Kesineni Nani

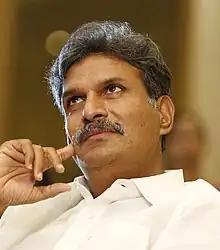
Nani in 2015

Kesineni Srinivas, commonly known as Kesineni Nani, is an entrepreneur and a former politician. He previously represented Vijayawada Parliamentary constituency as a Member of Parliament.